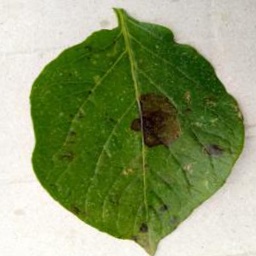
Etiqueta: Late Blight